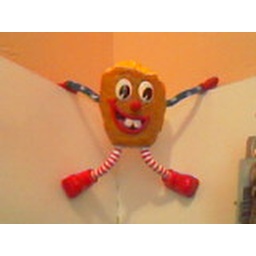
Cheese tot in my office ( office is a small shelf in closet of downstairs Master bedroom.)